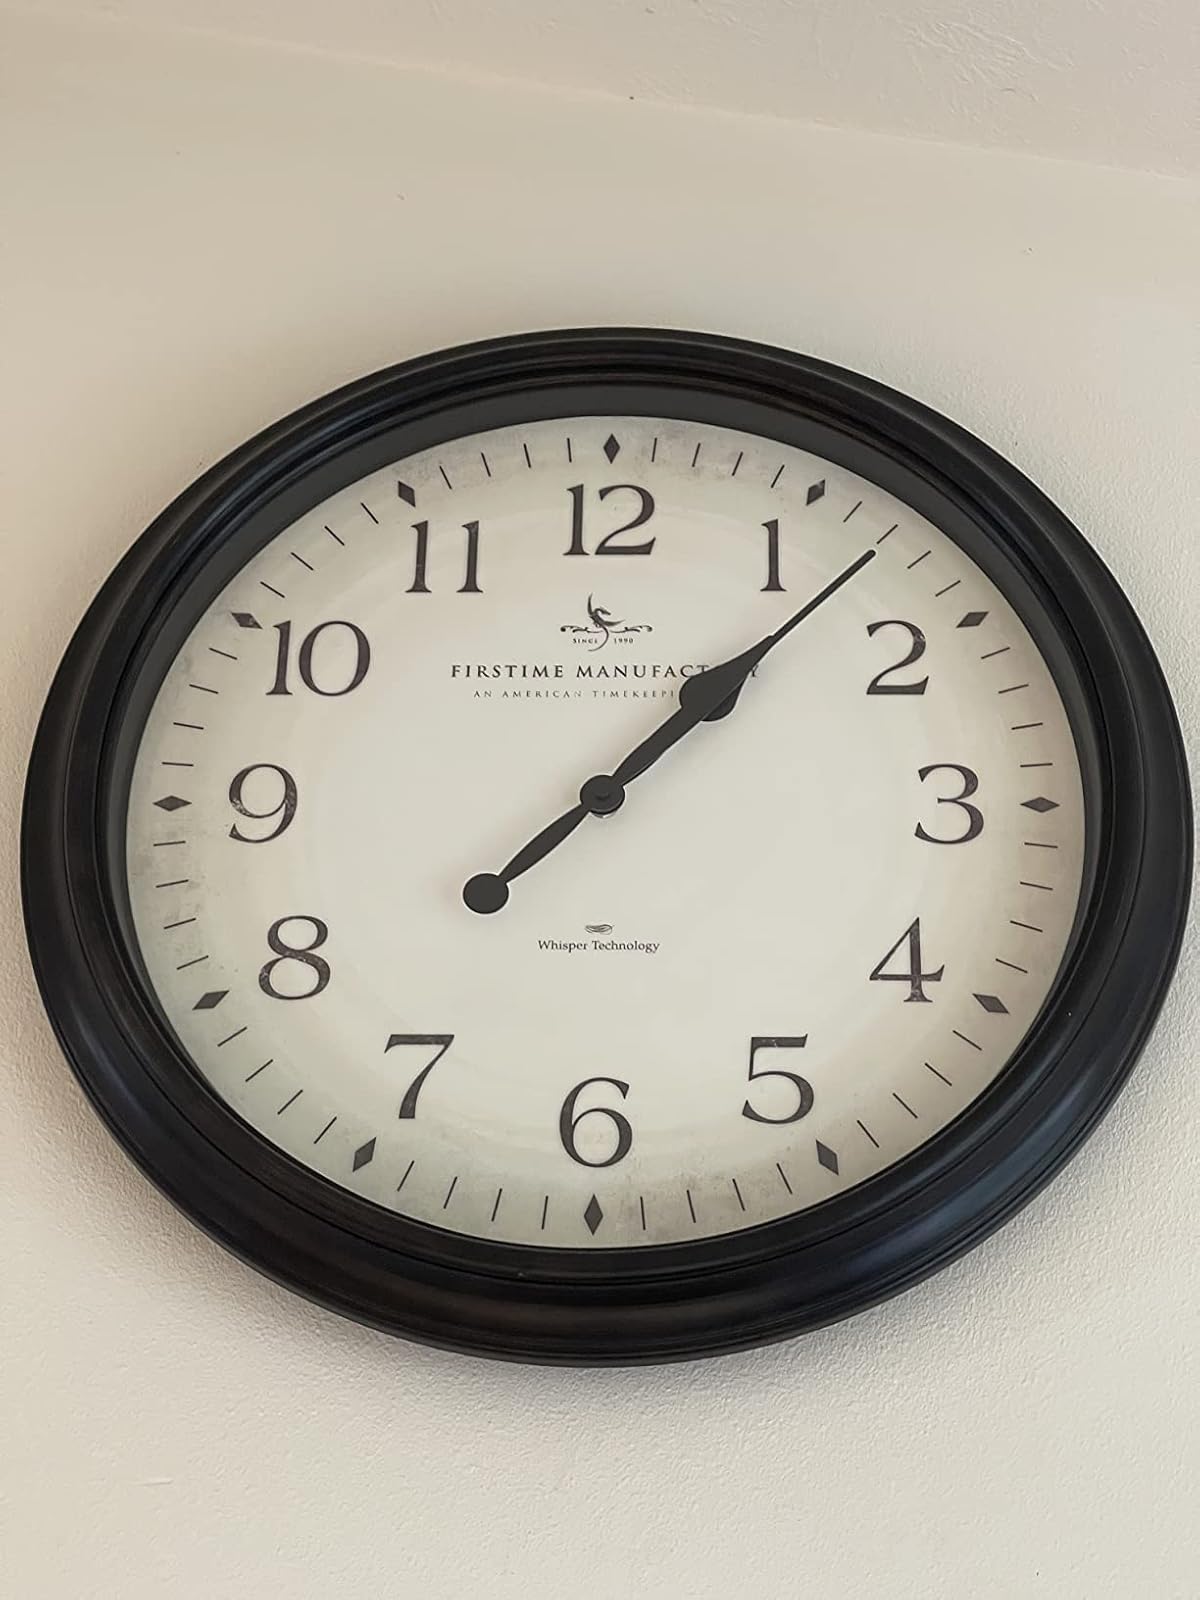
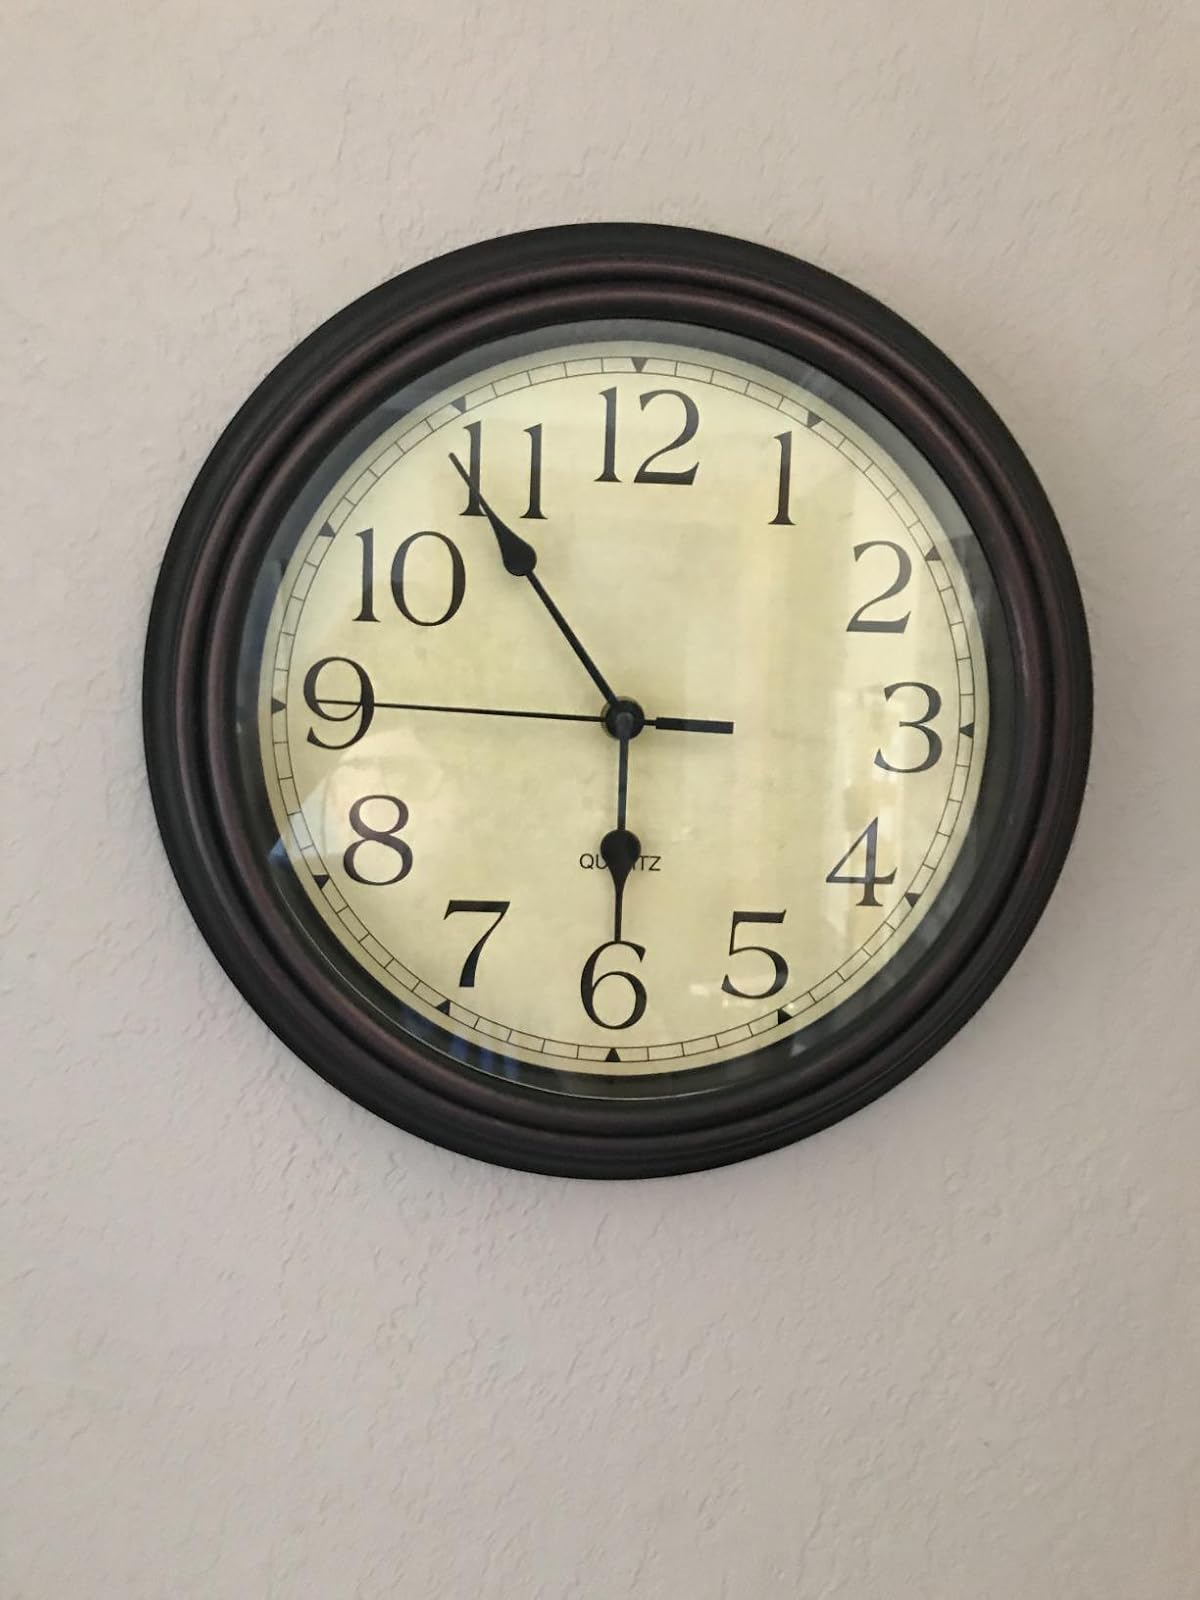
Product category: clock
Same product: no